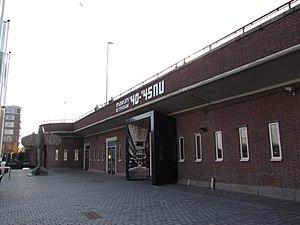
Le Coolhaven est un bassin du port de Rotterdam, dans la province néerlandaise de Hollande-Méridionale. Il est creusé en 1922, pour permettre une connexion entre la Delfshavense Schie et la Nouvelle Meuse.